School uniforms in England

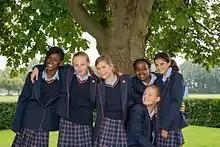
Pupils at St Swithun's School in school uniform.

School uniforms in England are worn in over 90% of primary and secondary schools in England. Parents are required to purchase the uniform which in 2015 averaged roughly £212.88 per child.